The X-Files Mythology, Volume 4 – Super Soldiers

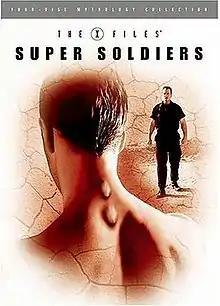
Region 1 DVD cover

The X-Files Mythology – Volume 4 collection is the fourth DVD release containing selected episodes from the eighth and the ninth seasons of the American science fiction television series "The X-Files". The episodes collected in the release form the end of the series' mythology, and are centered on those that involve the alien "Super Soldiers" and Dana Scully's (Gillian Anderson) son, William.